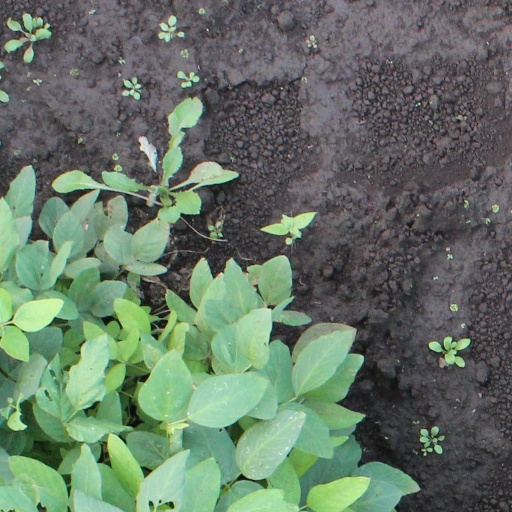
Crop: soybean